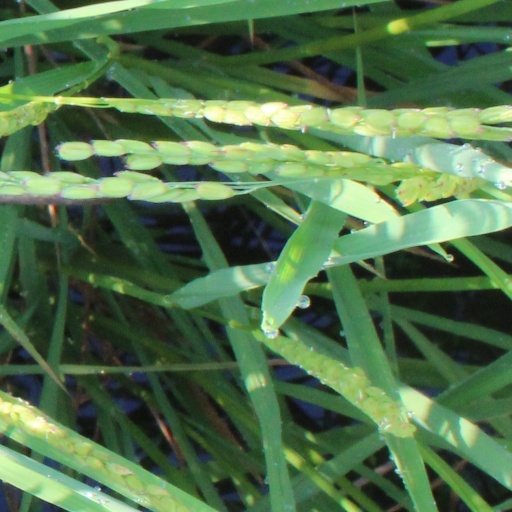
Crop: rice